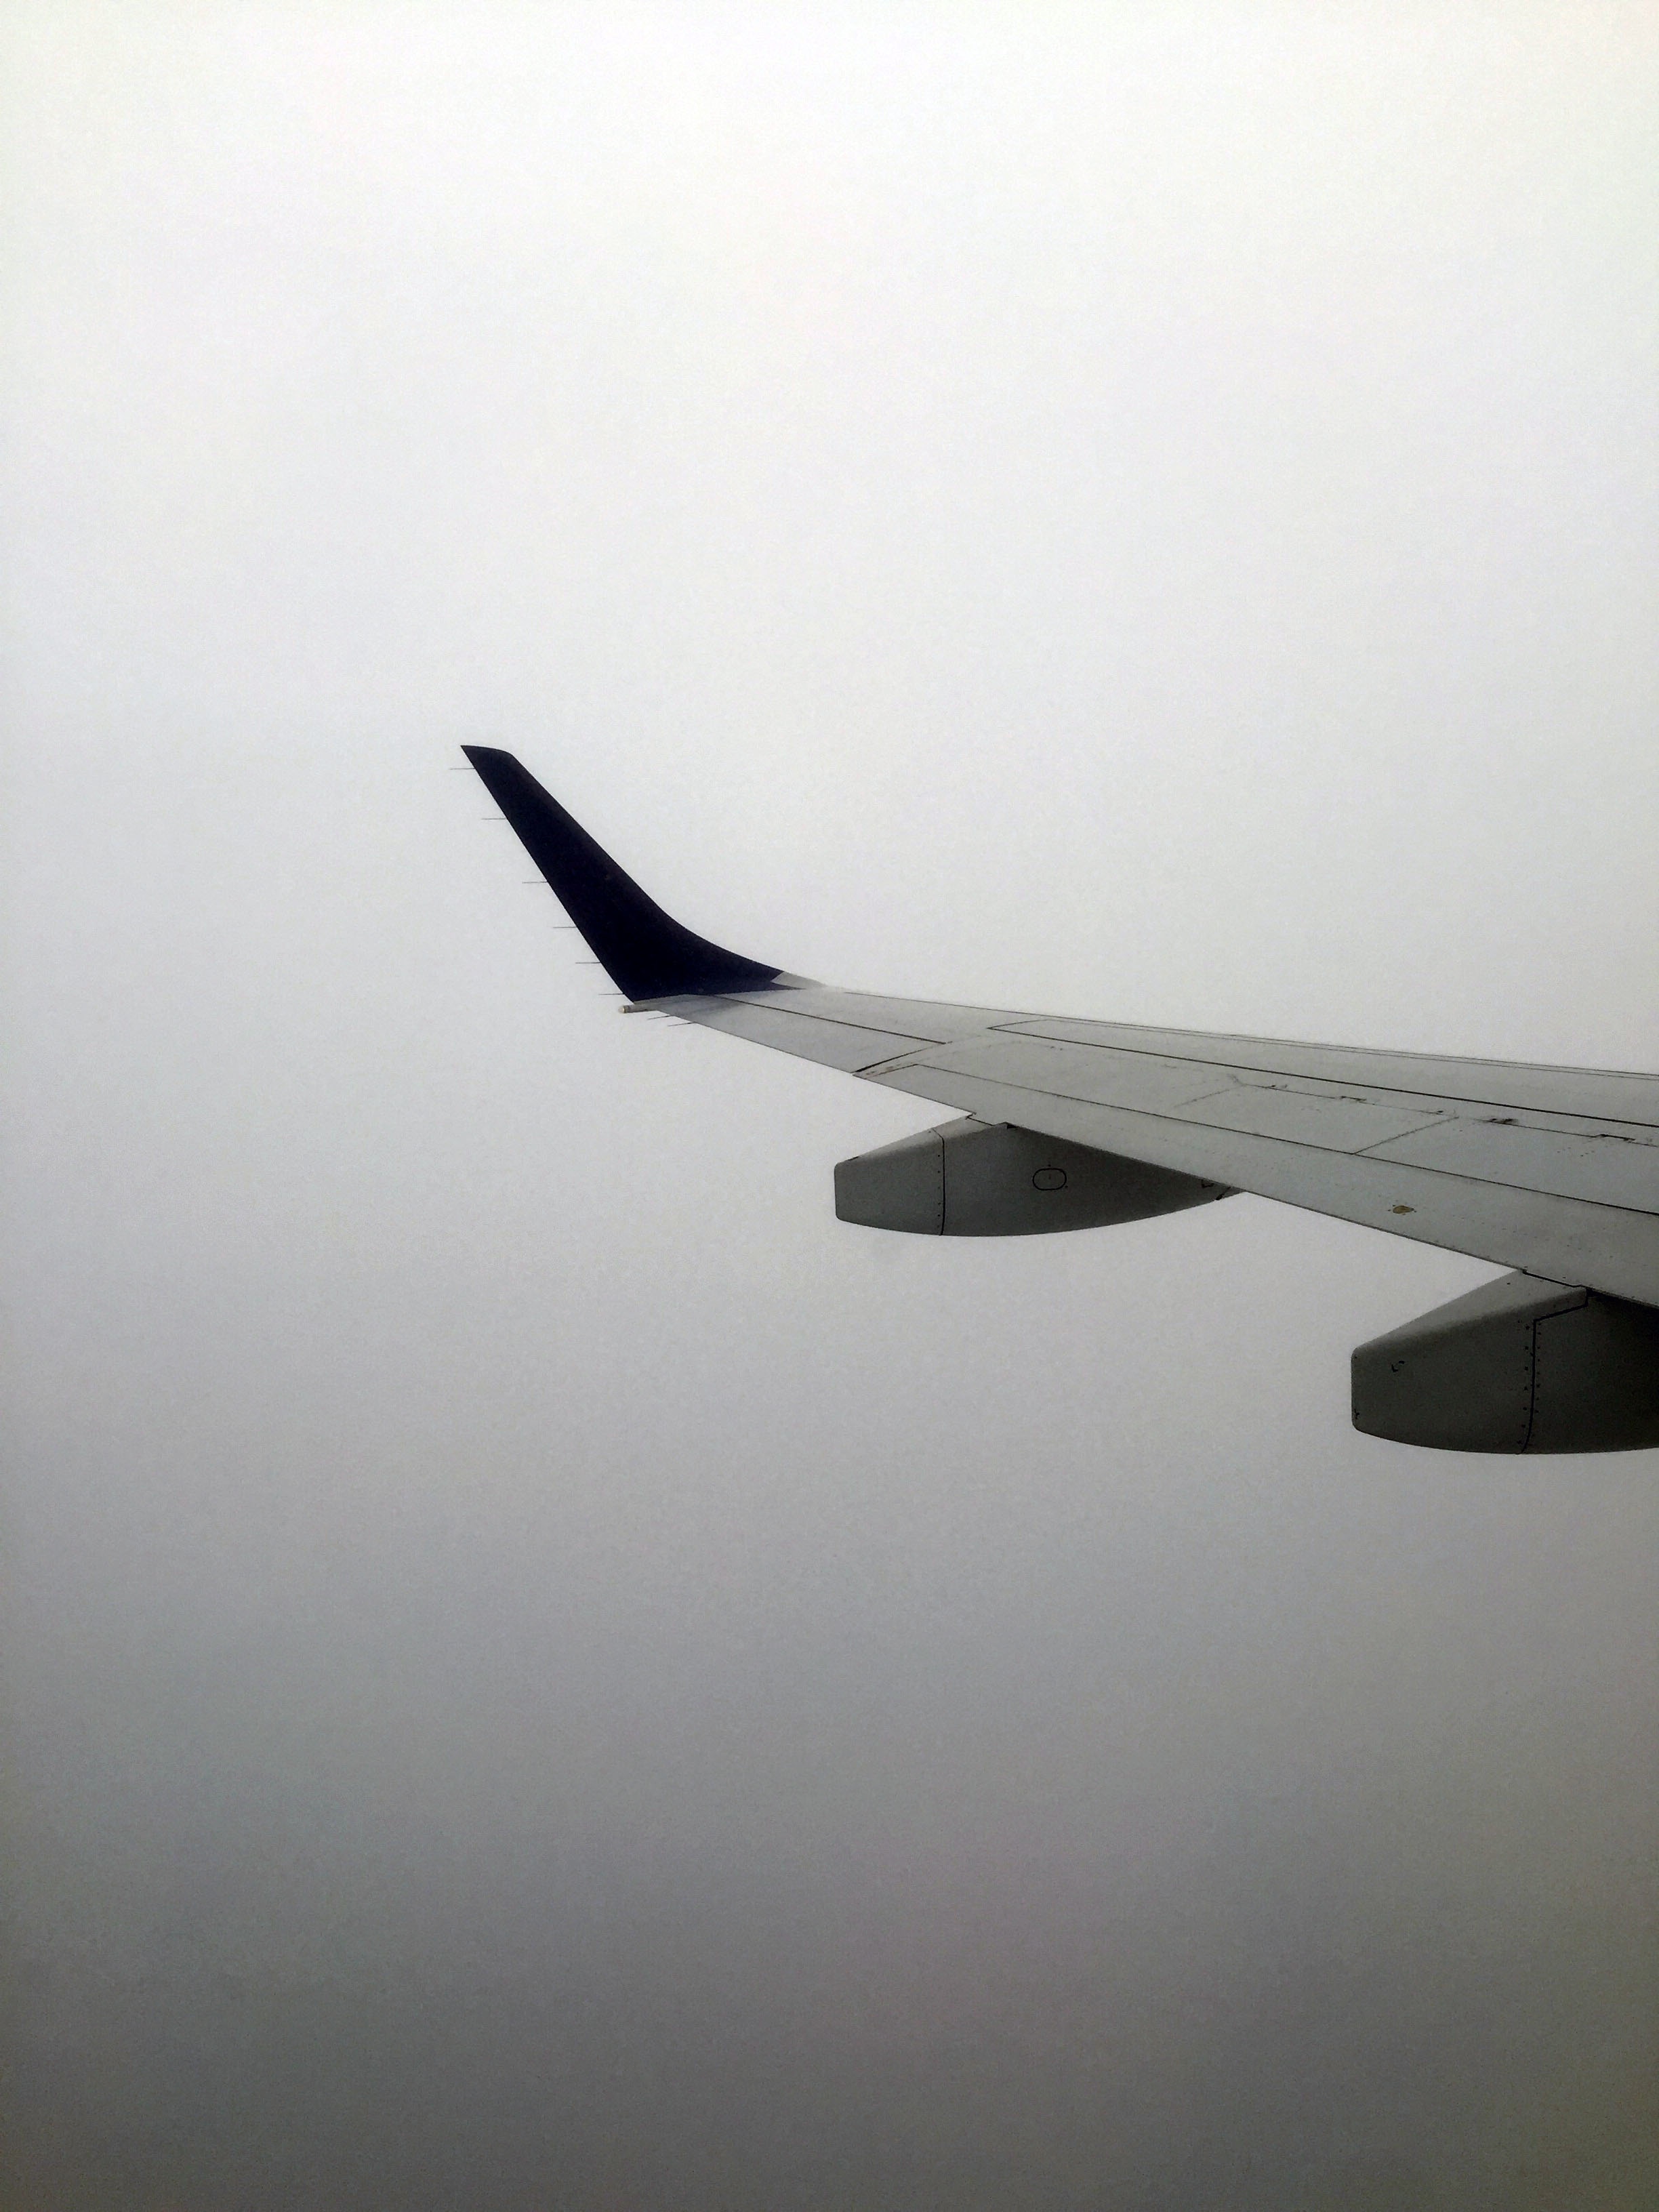
wing, white, airplane, aircraft, vehicle, airline, aviation, flight, airliner, shape, jet aircraft, military aircraft, atmosphere of earth, narrow body aircraft